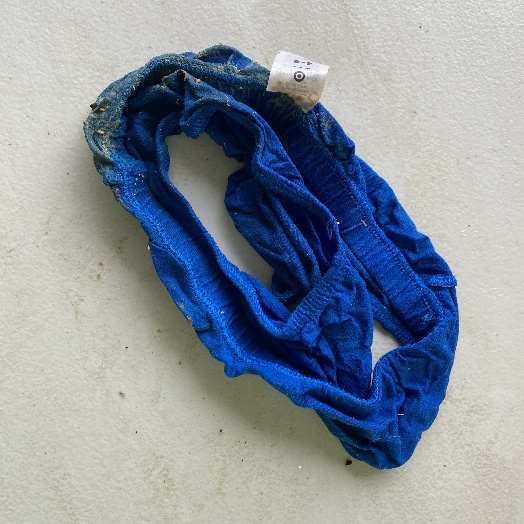
Label: Textile Trash